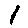
Label: 1